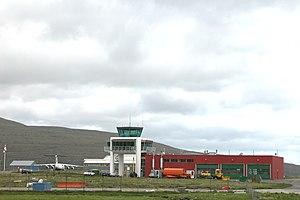
Les transports et communications aux Îles Féroé sont constitués par l'ensemble des équipements routiers, maritimes et aéroportuaires desservant l'archipel danois des Féroé - l'archipel ne possédant pas de réseau ferroviaire - et du service postal et systèmes de télécommunications.